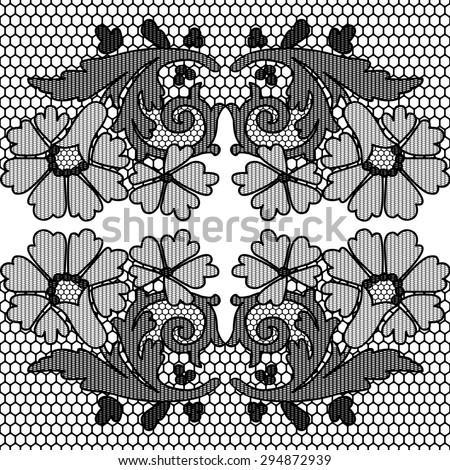
black seamless lace with a floral ornament on white background , template